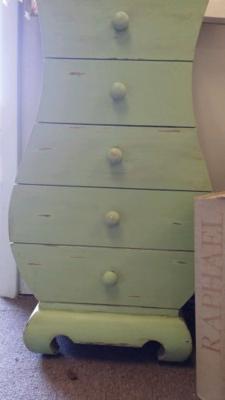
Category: table